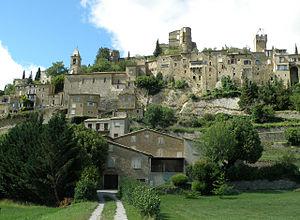
Montbrun-les-Bains (Drôme, France). Vue générale prise depuis la departementale D542 passant en contrebas du vieux village.
Le décret de classement du parc naturel régional des Baronnies provençales du 26 janvier 2015 a été publié au Journal Officiel le 28 janvier 2015. Le parc s’étend sur un massif entre Drôme et Hautes-Alpes. À cheval sur les Régions Auvergne-Rhône-Alpes et Provence-Alpes-Côte d'Azur, les Baronnies provençales sont reconnues au niveau national comme Parc naturel régional.